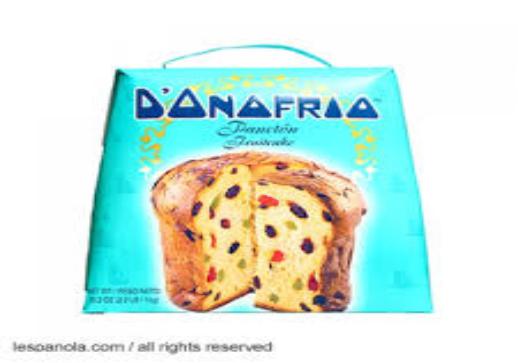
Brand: Chocolate D'Onofrio
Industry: Food